Château de Conches-en-Ouche

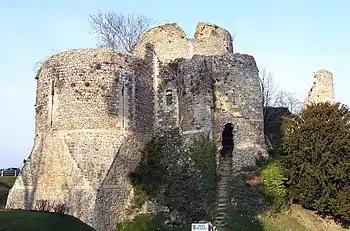
"Keep" of the Château de Conches-en-Ouche

The Château de Conches-en-Ouche is a ruined castle in the "commune" of Conches-en-Ouche in the Eure department of France, demolished in the 16th century.